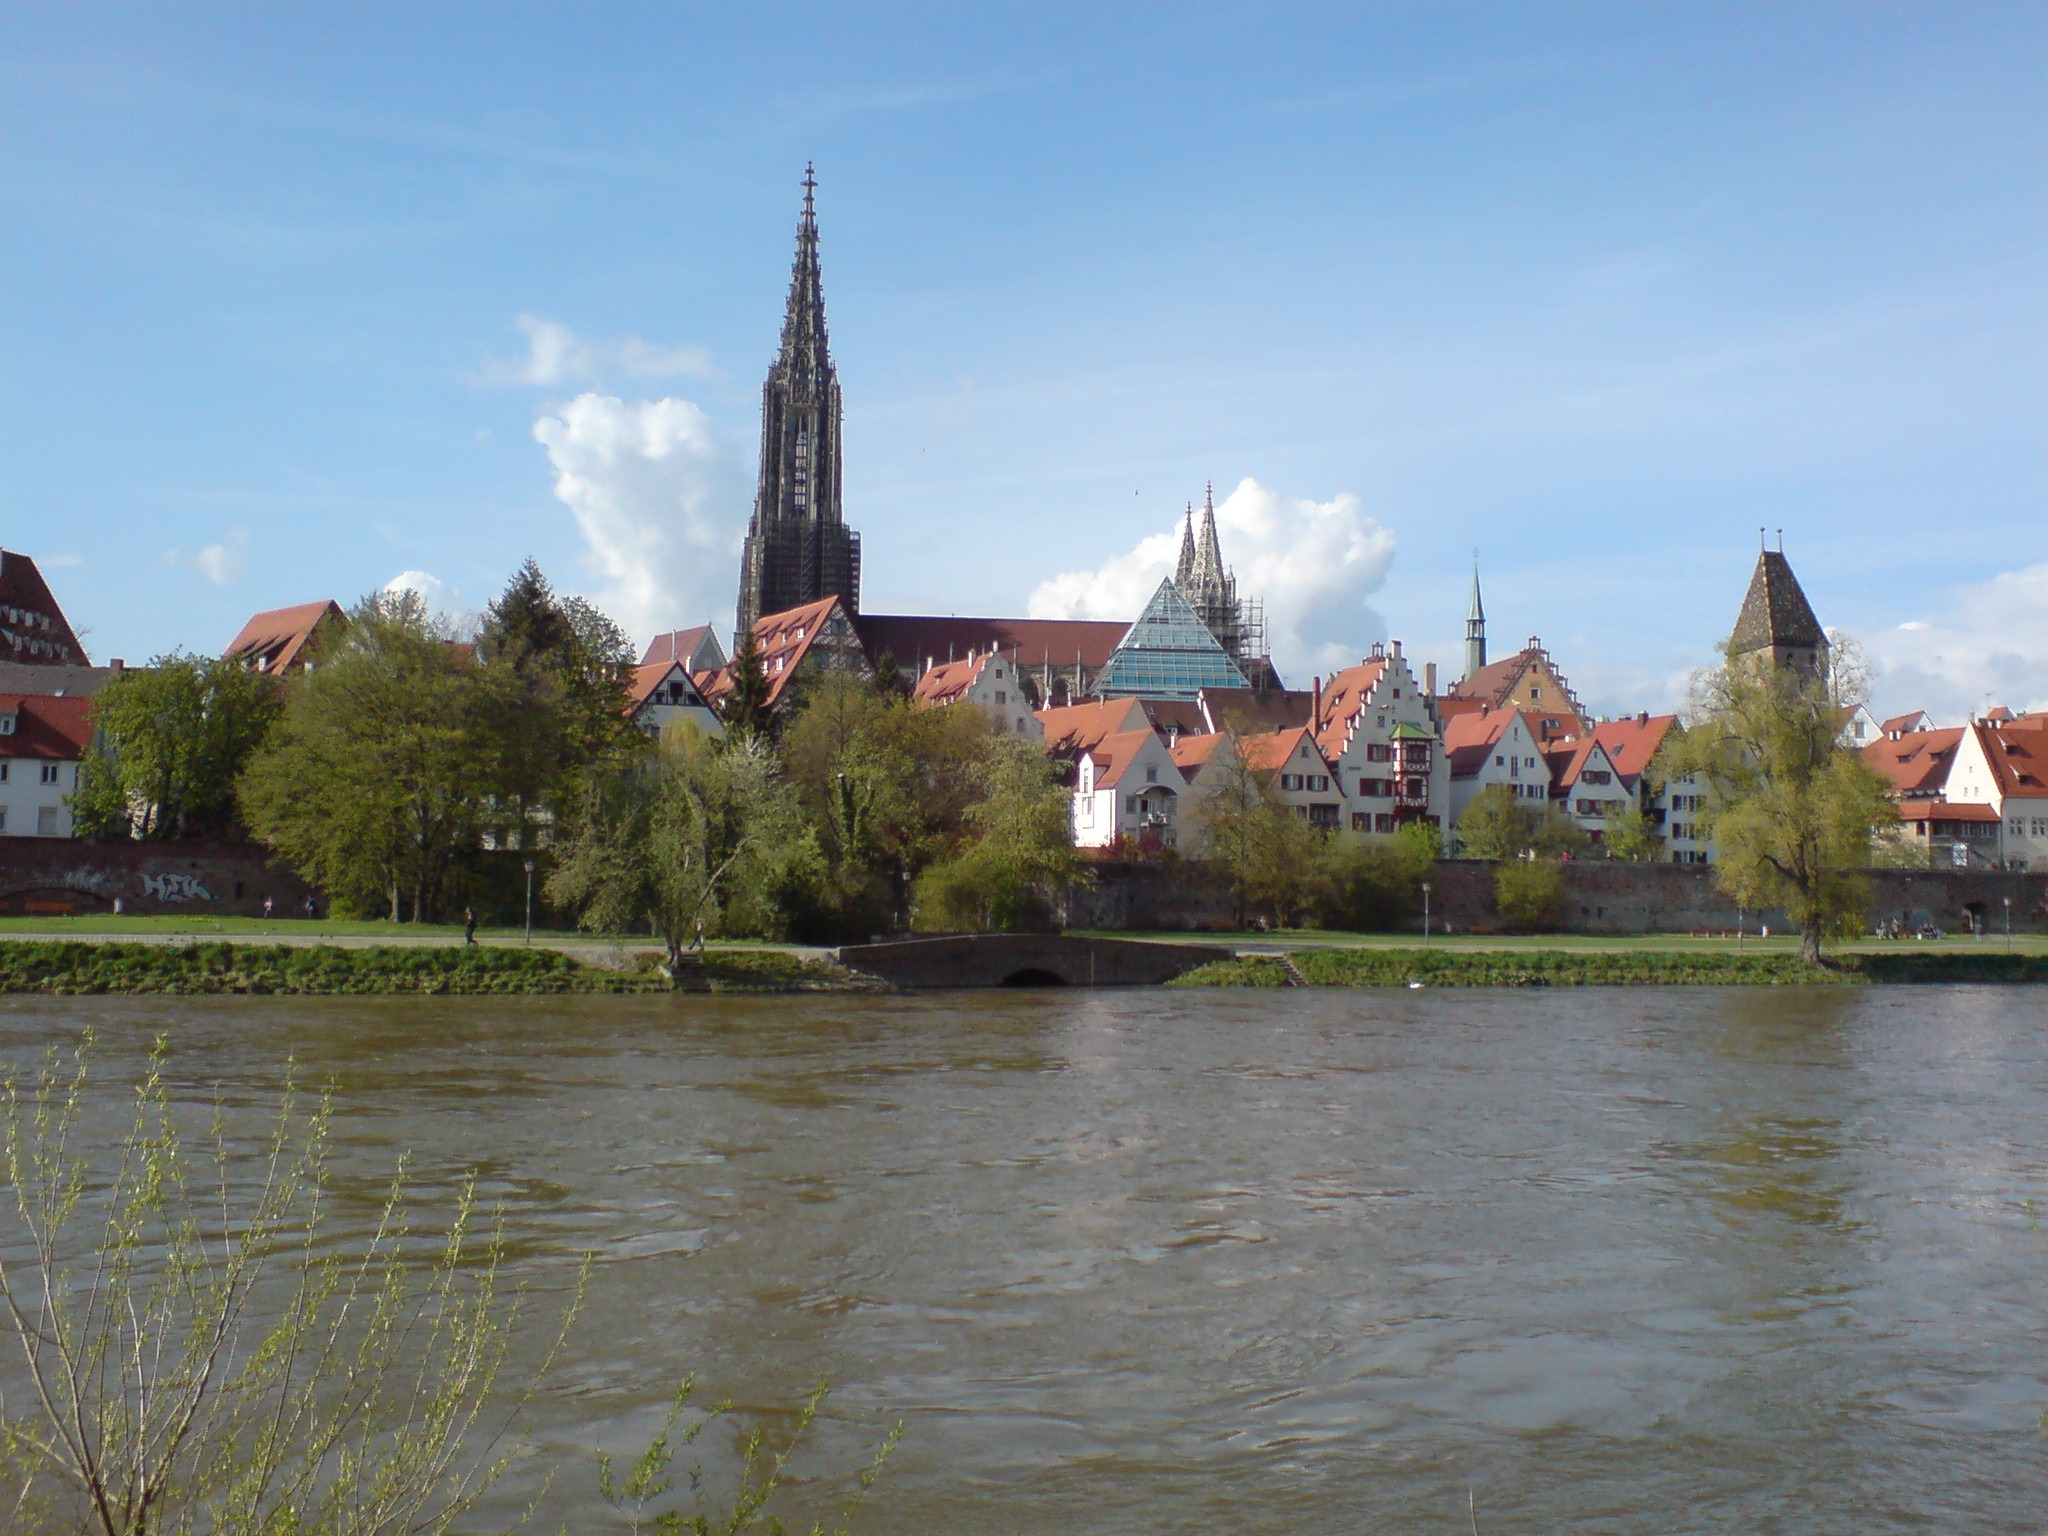
sky, town, river, blue, tourism, waterway, place of worship, danube, temple, ulm, tours, munster